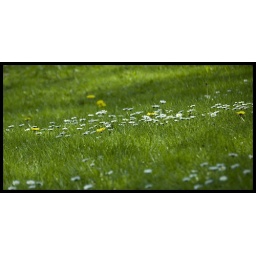
white flowers in a green field